Zhongxing Road station

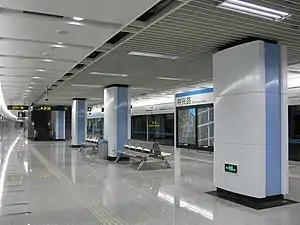
Station platform

Zhongxing Road is the name of a station on Shanghai Metro Line 8. It began operation on . Lines 3 and 4 pass by without stopping.